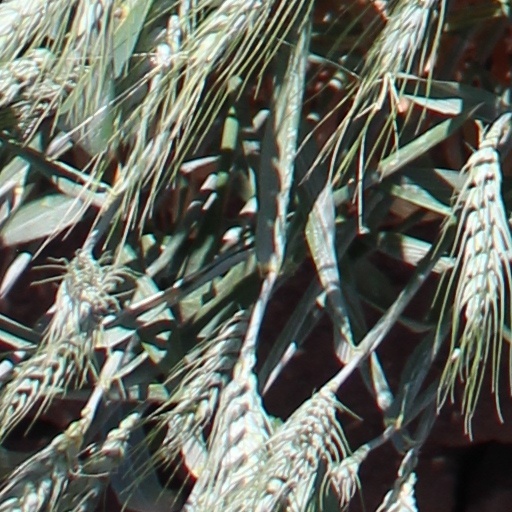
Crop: wheat